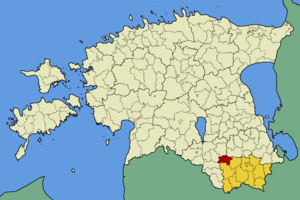
Urvaste est une commune rurale d'Estonie de la région de Võru. Sa population est de 1 231 habitants.